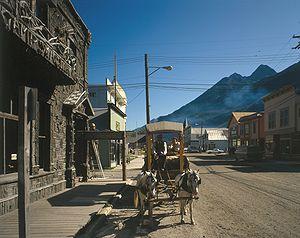
Aux États-Unis, un National Historic Landmark est un lieu officiellement considéré comme ayant un intérêt historique de portée nationale. En 2003, ils étaient moins de 2 500, soit environ 4 % des sites inscrits au Registre national des lieux historiques. Les National Historic Landmarks ne sont pas réellement des monuments protégés : la loi fédérale ne donne aucune obligation spécifique au propriétaire. En revanche, les aides fédérales peuvent être accompagnées de diverses obligations de mise en valeur. Les autorités locales peuvent également prendre des mesures pour la préservation des landmarks.
Skagway est une ville et un borough du sud-est de l'Alaska qui comptait 862 habitants en 2000.
L’Ouest américain, aussi appelé Far-West ou Far West, est une région située à l'ouest des États-Unis. Sa définition a évolué avec le temps, puisque la population de l'époque moderne a colonisé les terres intérieures en se dirigeant vers l'océan Pacifique. Cette colonisation est appelée la conquête de l'Ouest. Le Far West est une région où se développe une société originale, où se croisent des individus d'origines et d'horizon très différents. L'Amérique mythique des montagnes Rocheuses, où s'affrontent les tribus amérindiennes et les pionniers venus fonder les États-Unis est à jamais symbolisée, dans la mémoire des peuples, par des déserts rouges à perte de vue et des montagnes sculptées par l'érosion.